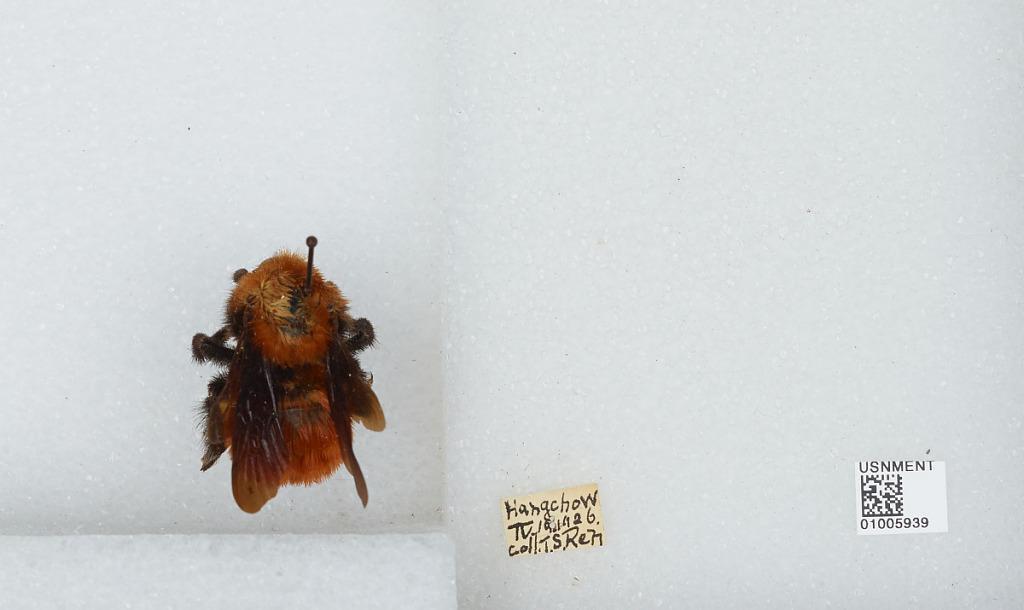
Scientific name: Bombus (Tricornibombus) atripes Smith
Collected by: T. Ren
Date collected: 1926-4-19
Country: China
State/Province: Zhejiang
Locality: Hangzhou